Ernst Décsey

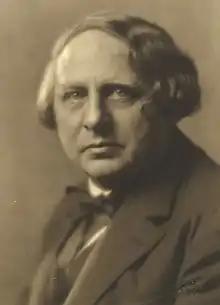
Ernst Décsey Portrait

Ernst Décsey (13 April 1870 – 12 March 1941), was an Austrian author and music critic.